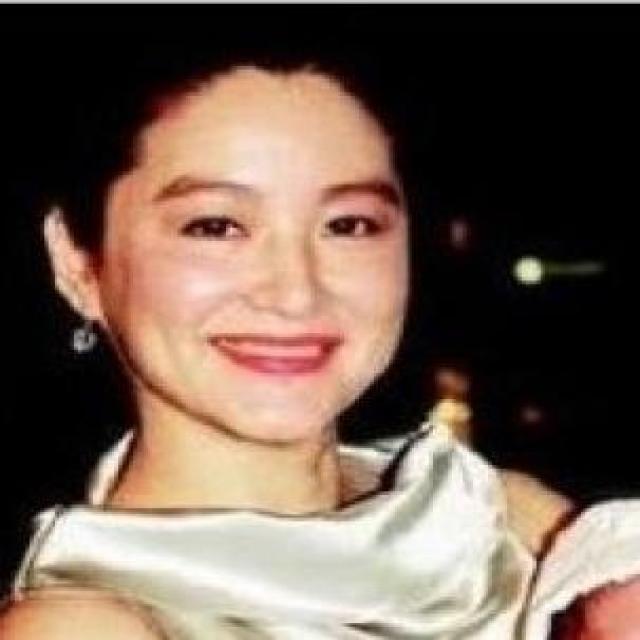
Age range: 45-64